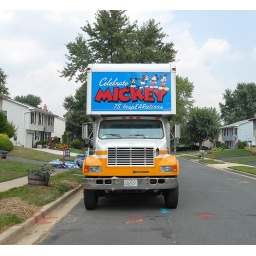
8/27/2009 A mickey mouse moving truck parked on Flowering tree lane in Gambrills md.